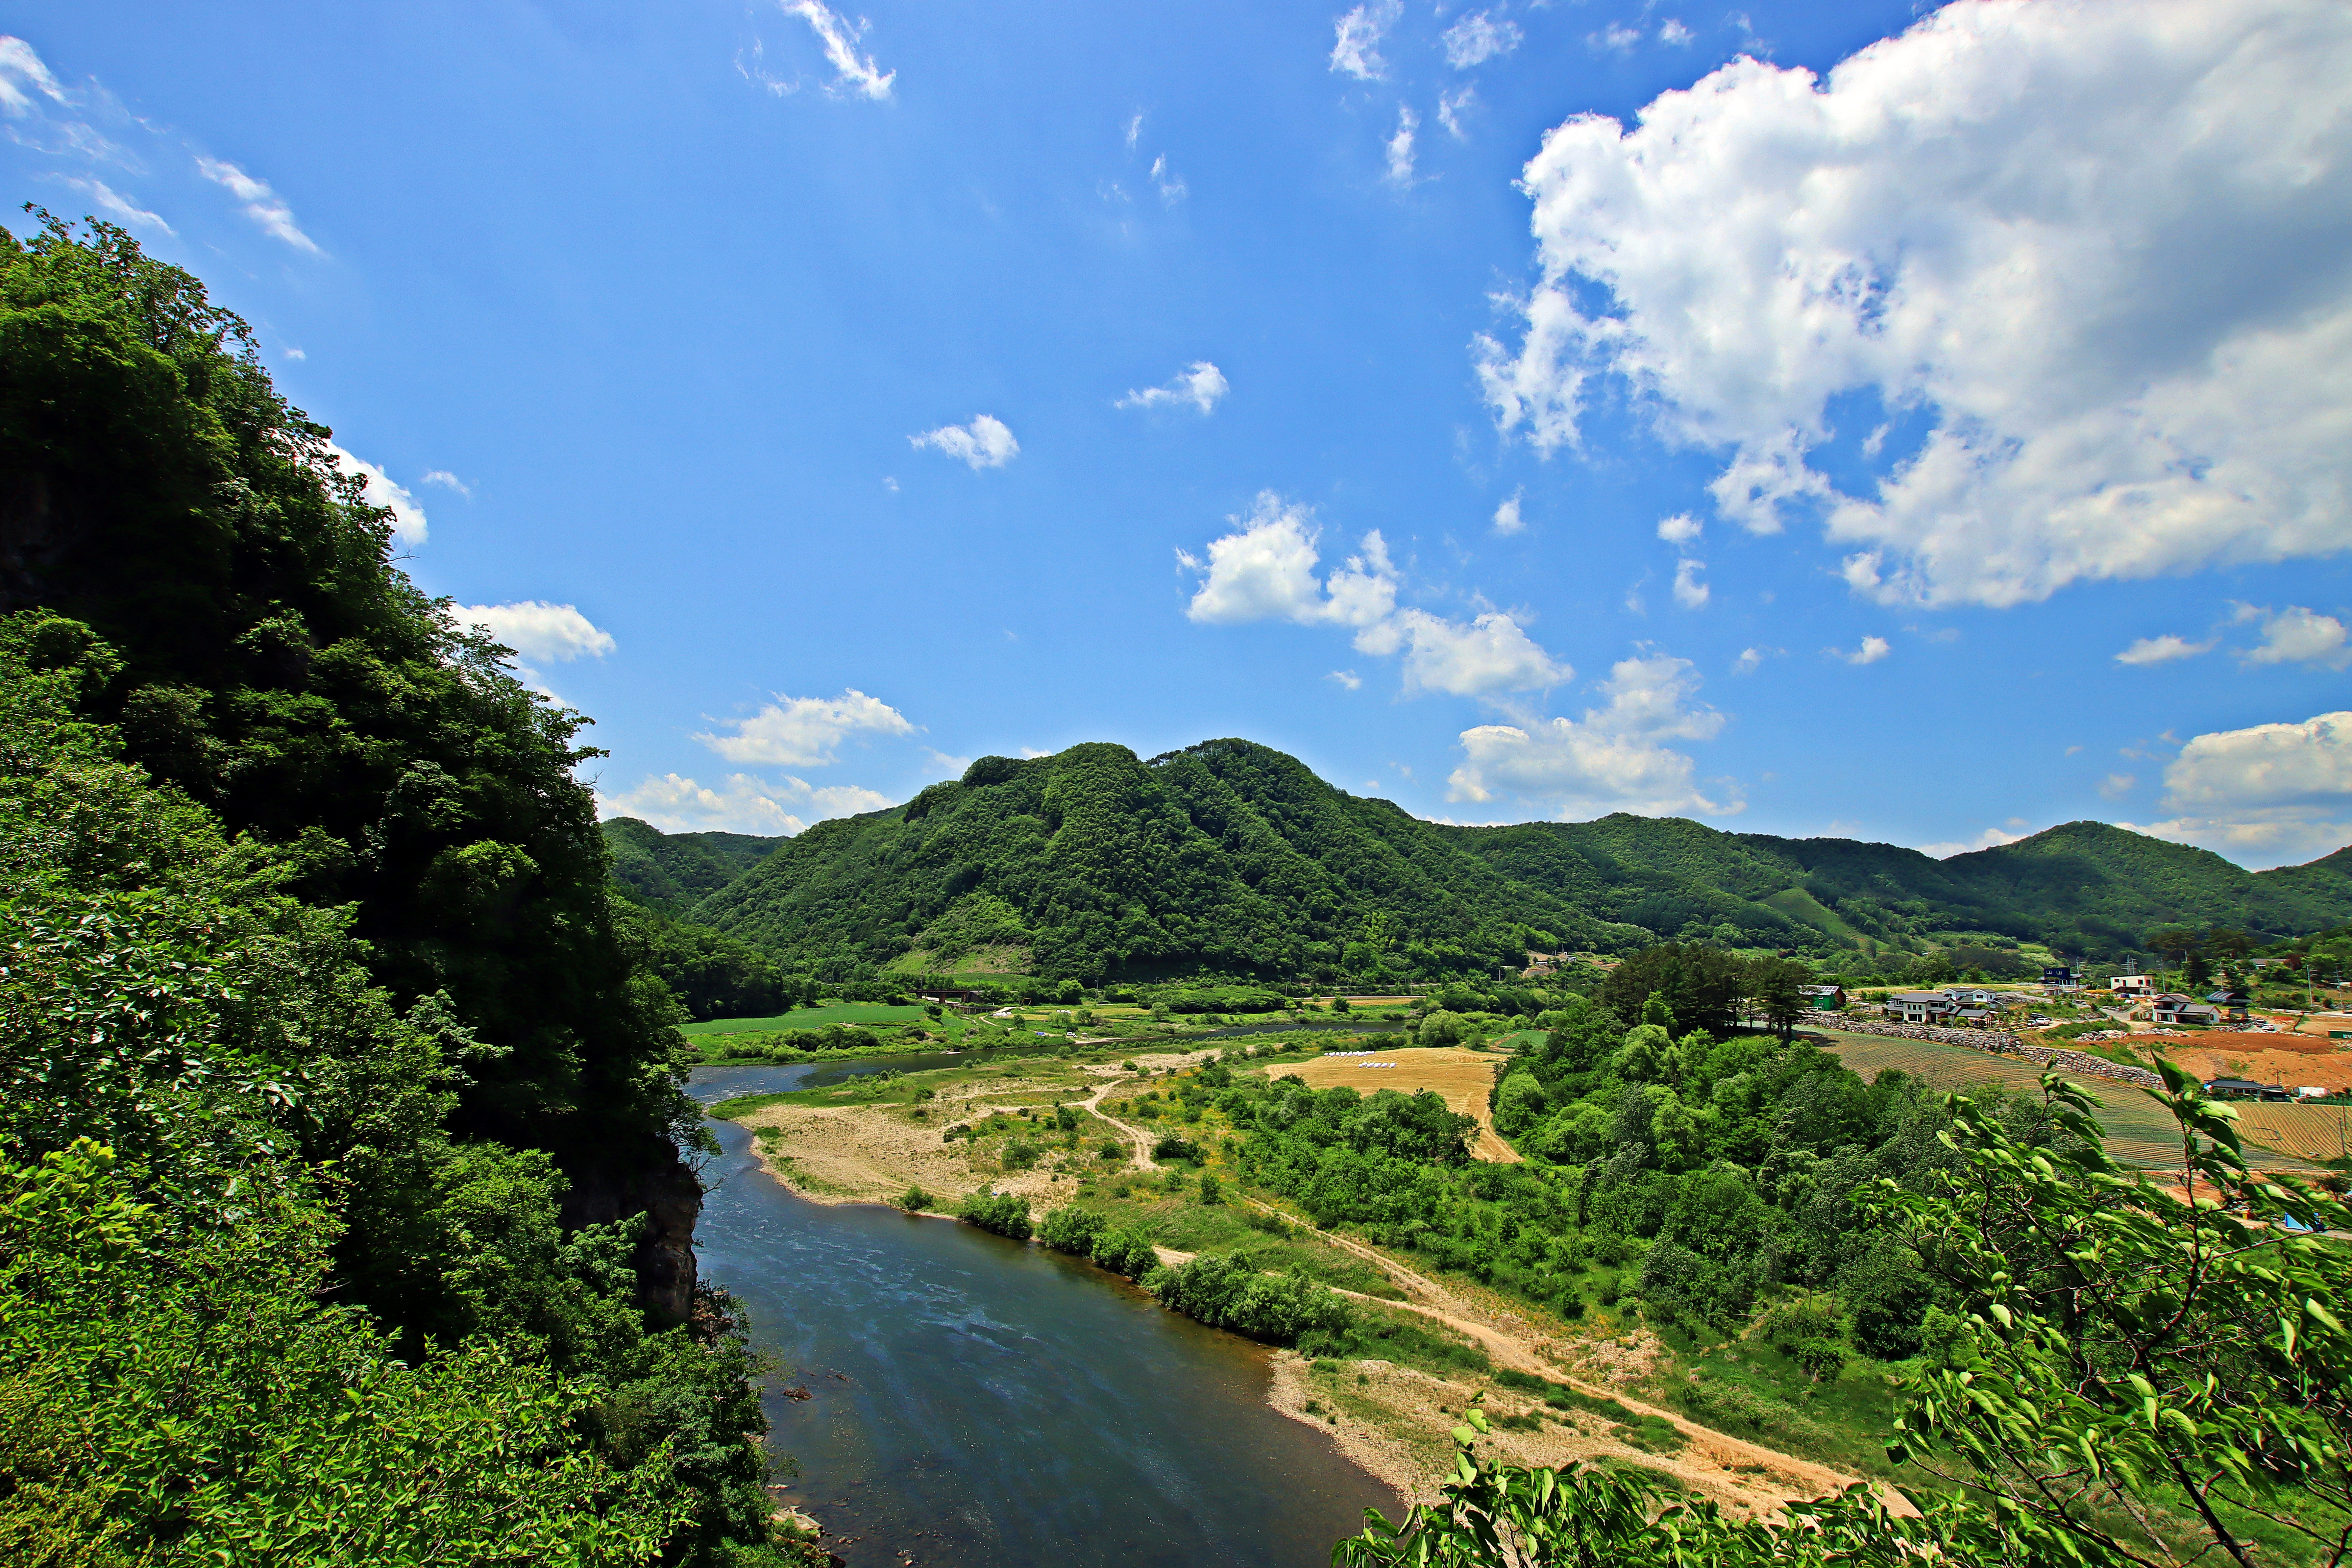
King of Danjong, corea, korea, Youngwul of Korea, Place of exile, nature, natural landscape, sky, vegetation, river, water resources, water, green, nature reserve, mountainous landforms, hill station, cloud, mountain, highland, wilderness, hill, tree, waterway, biome, landscape, valley, watercourse, rural area, reservoir, jungle, summer, mountain range, tourism, bank, mount scenery, national park, road, lake, forest, cumulus, vacation, rainforest, tributary, stream, village, city, grassland